Maître de Chaource

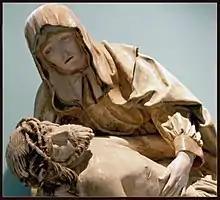
The "Vierge de Pitié" in Saint Martin's church in Bayel

This polychromed statue, as shown above, is located in Saint-Martin's church in Bayel in the Aube and is thought to have been carved in the same era as the Chaource "mise au tombeau". The work is 0.95 metres high and 1.27 metres long and is carved from limestone then polychromed. Originally it was located in the Benedictine priory of Belroy.